Bükk

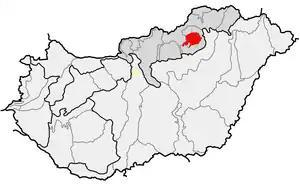
Location of Bükk Mountains within physical subdivisions of Hungary

The Bükk Mountains are a section of the North Hungarian Mountains of the Inner Western Carpathians. Much of the area is included in the Bükk National Park.